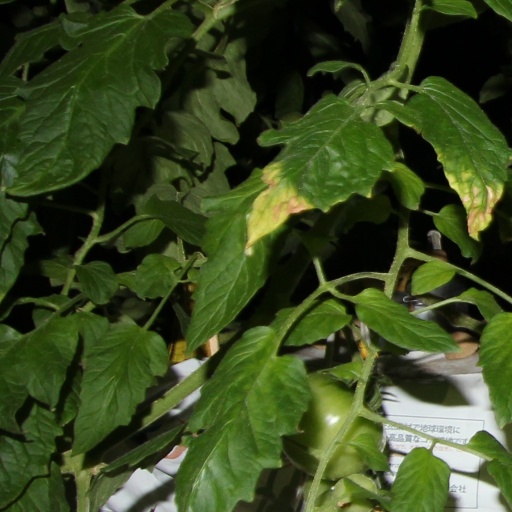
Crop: tomato